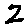
Label: 2